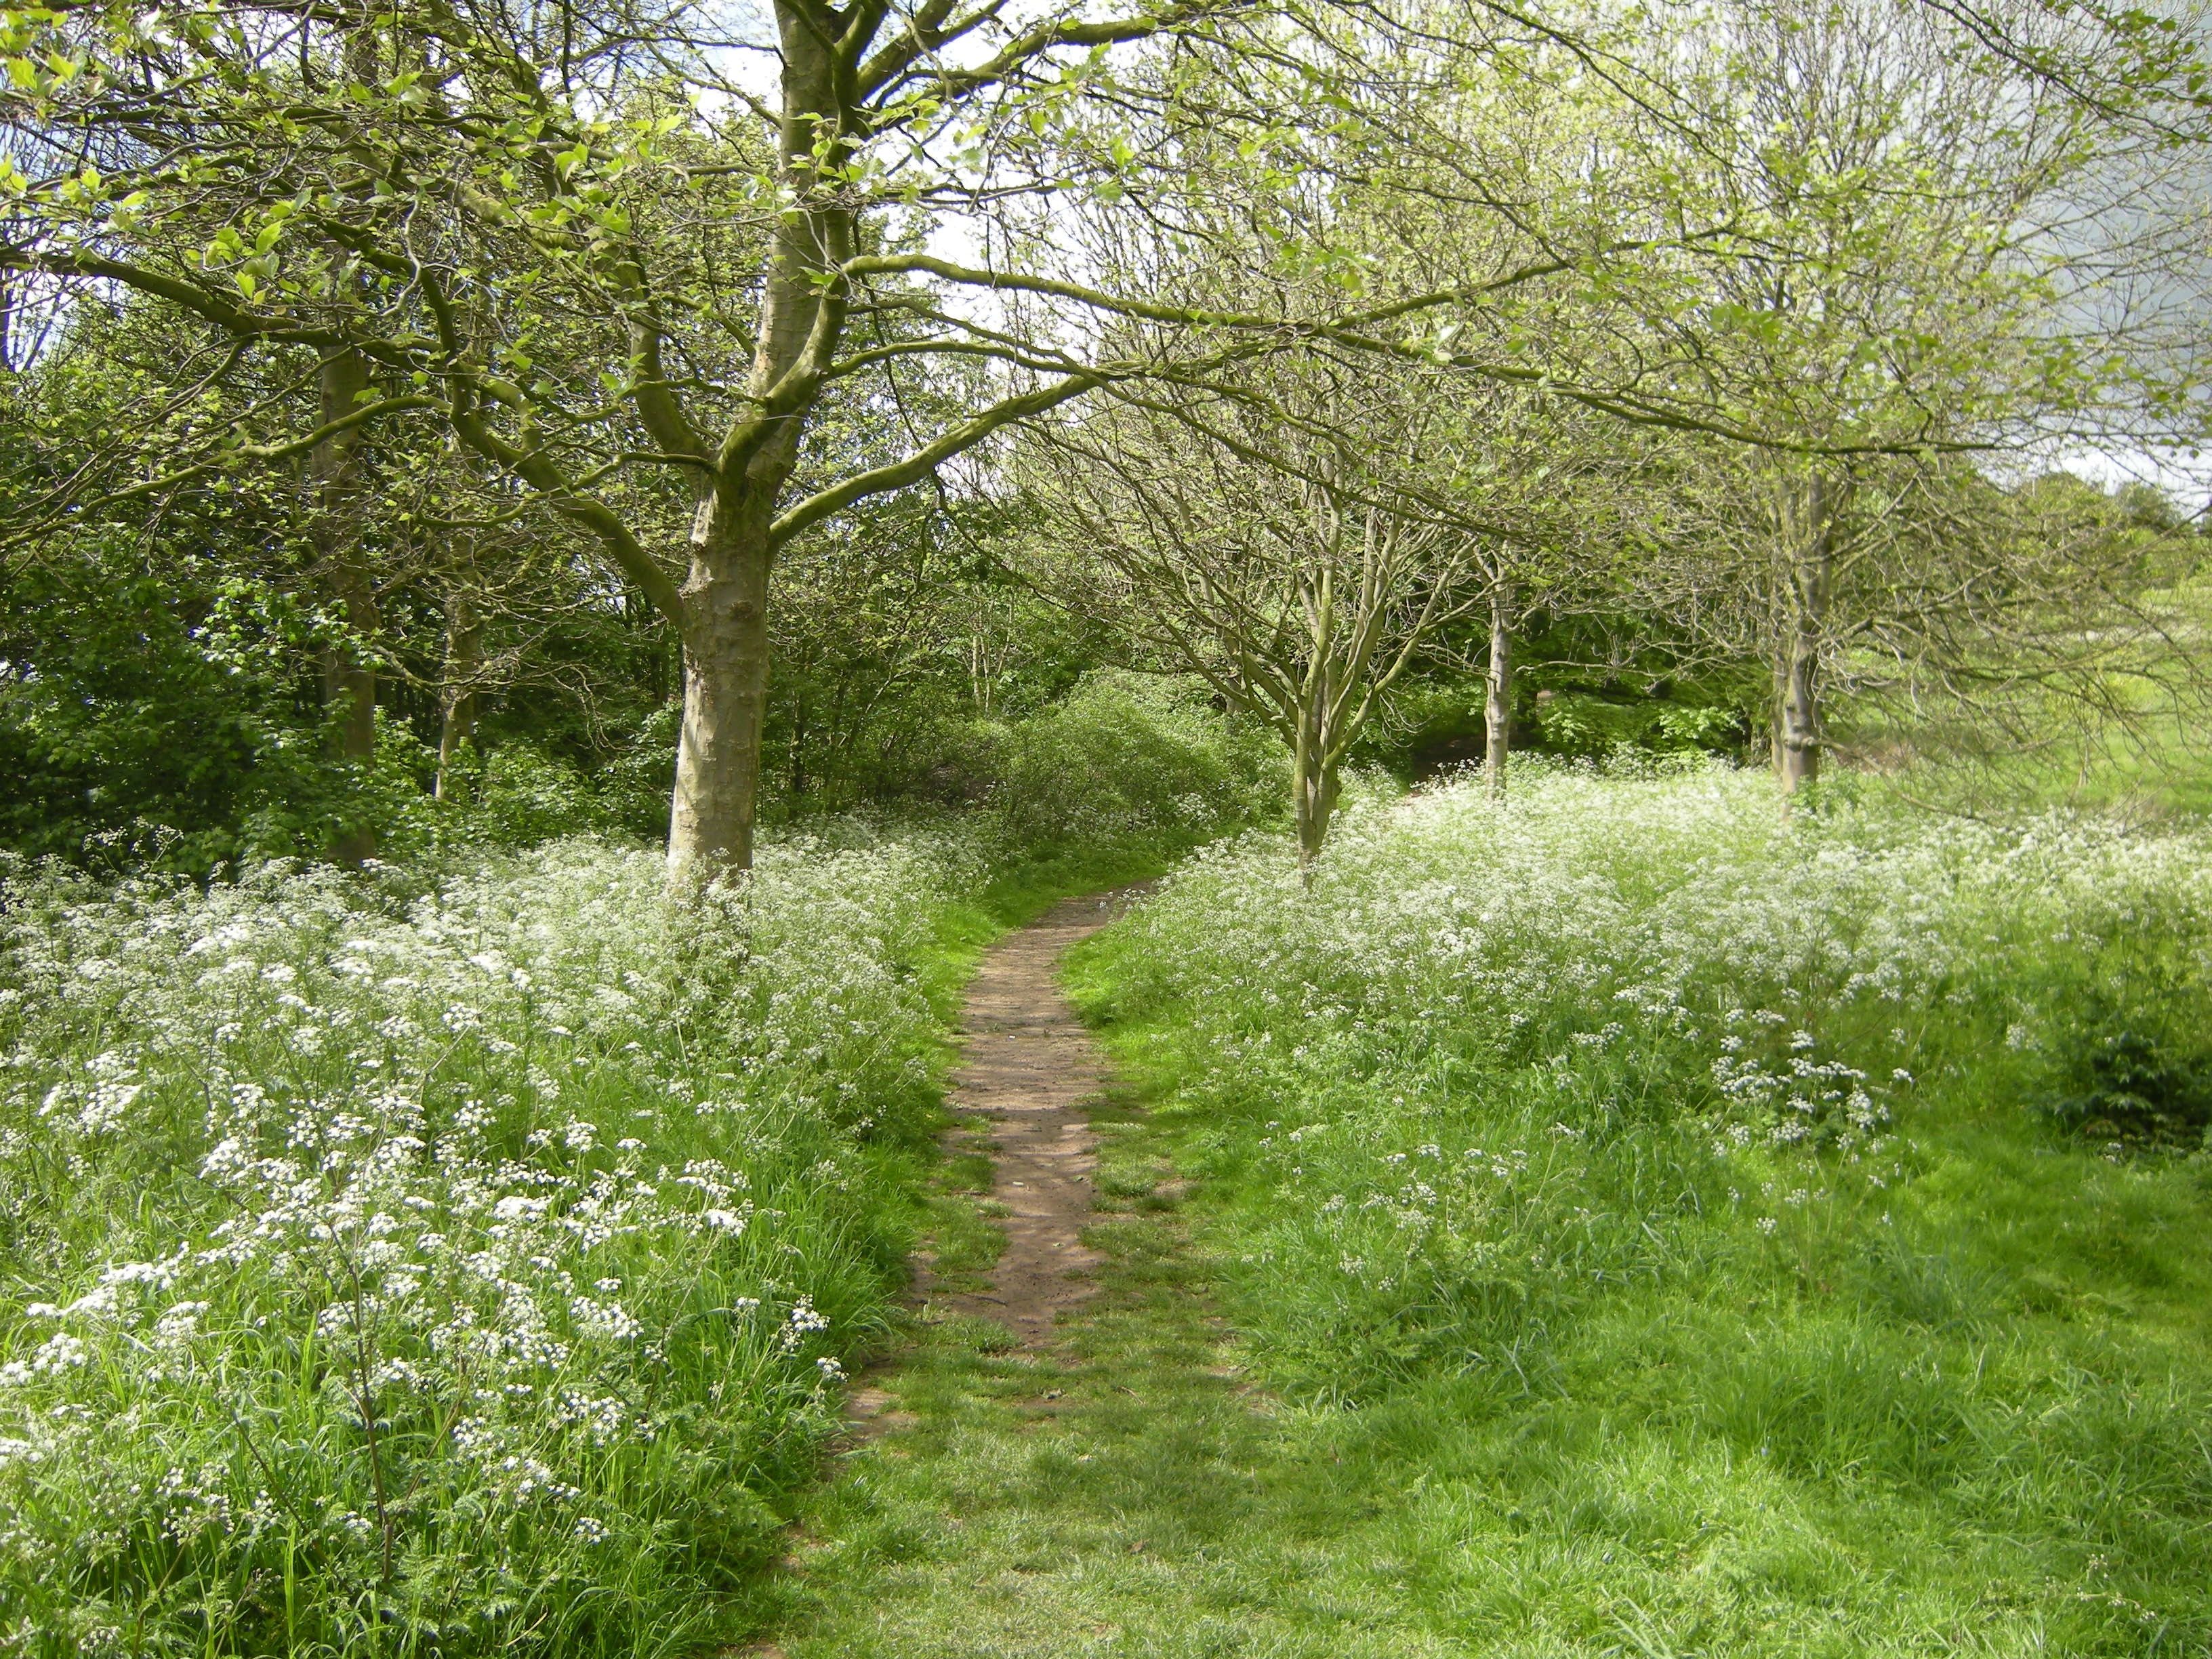
landscape, tree, nature, path, grass, outdoor, light, plant, lawn, meadow, countryside, flower, walkway, summer, green, pasture, natural, park, botany, garden, flora, sunny, shrub, woodland, habitat, yard, ecosystem, flowering plant, natural environment